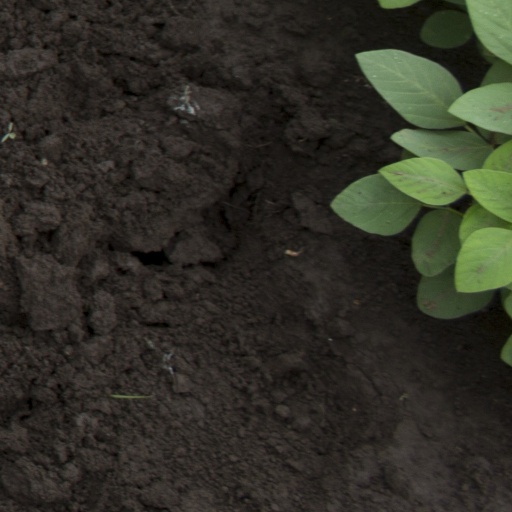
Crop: soybean